Ghasem Haddadifar

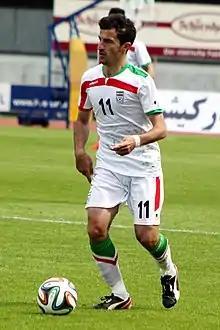
Haddadifar in a friendly-match against Angola in 2014

Ghasem Haddadifar (born July 12, 1983) is an Iranian former footballer and current coach. He was also member of the Iranian national team and represented Iran at the 2014 FIFA World Cup.